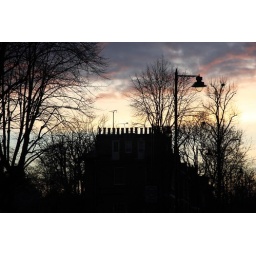
over Victorian chimneys &amp;amp; bare winter trees